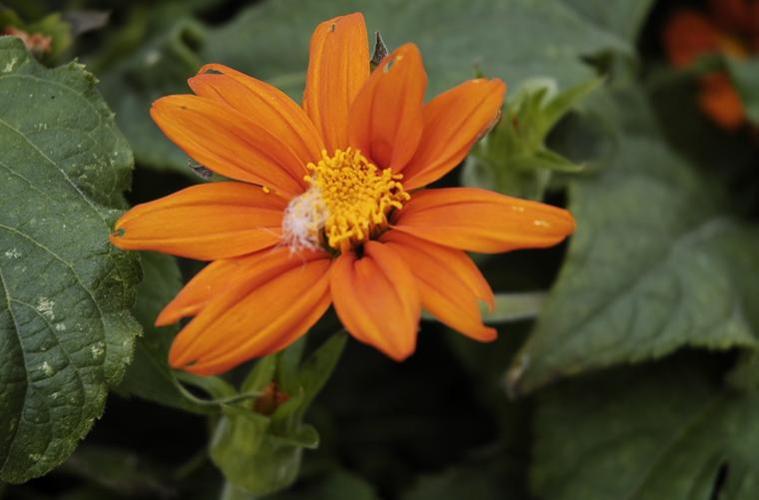
Label: orange dahlia